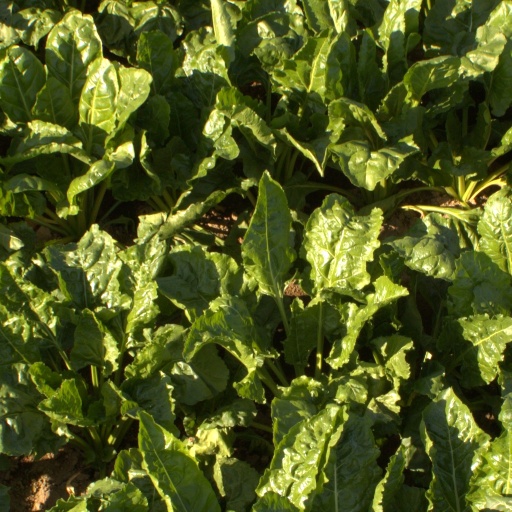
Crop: sugar beet